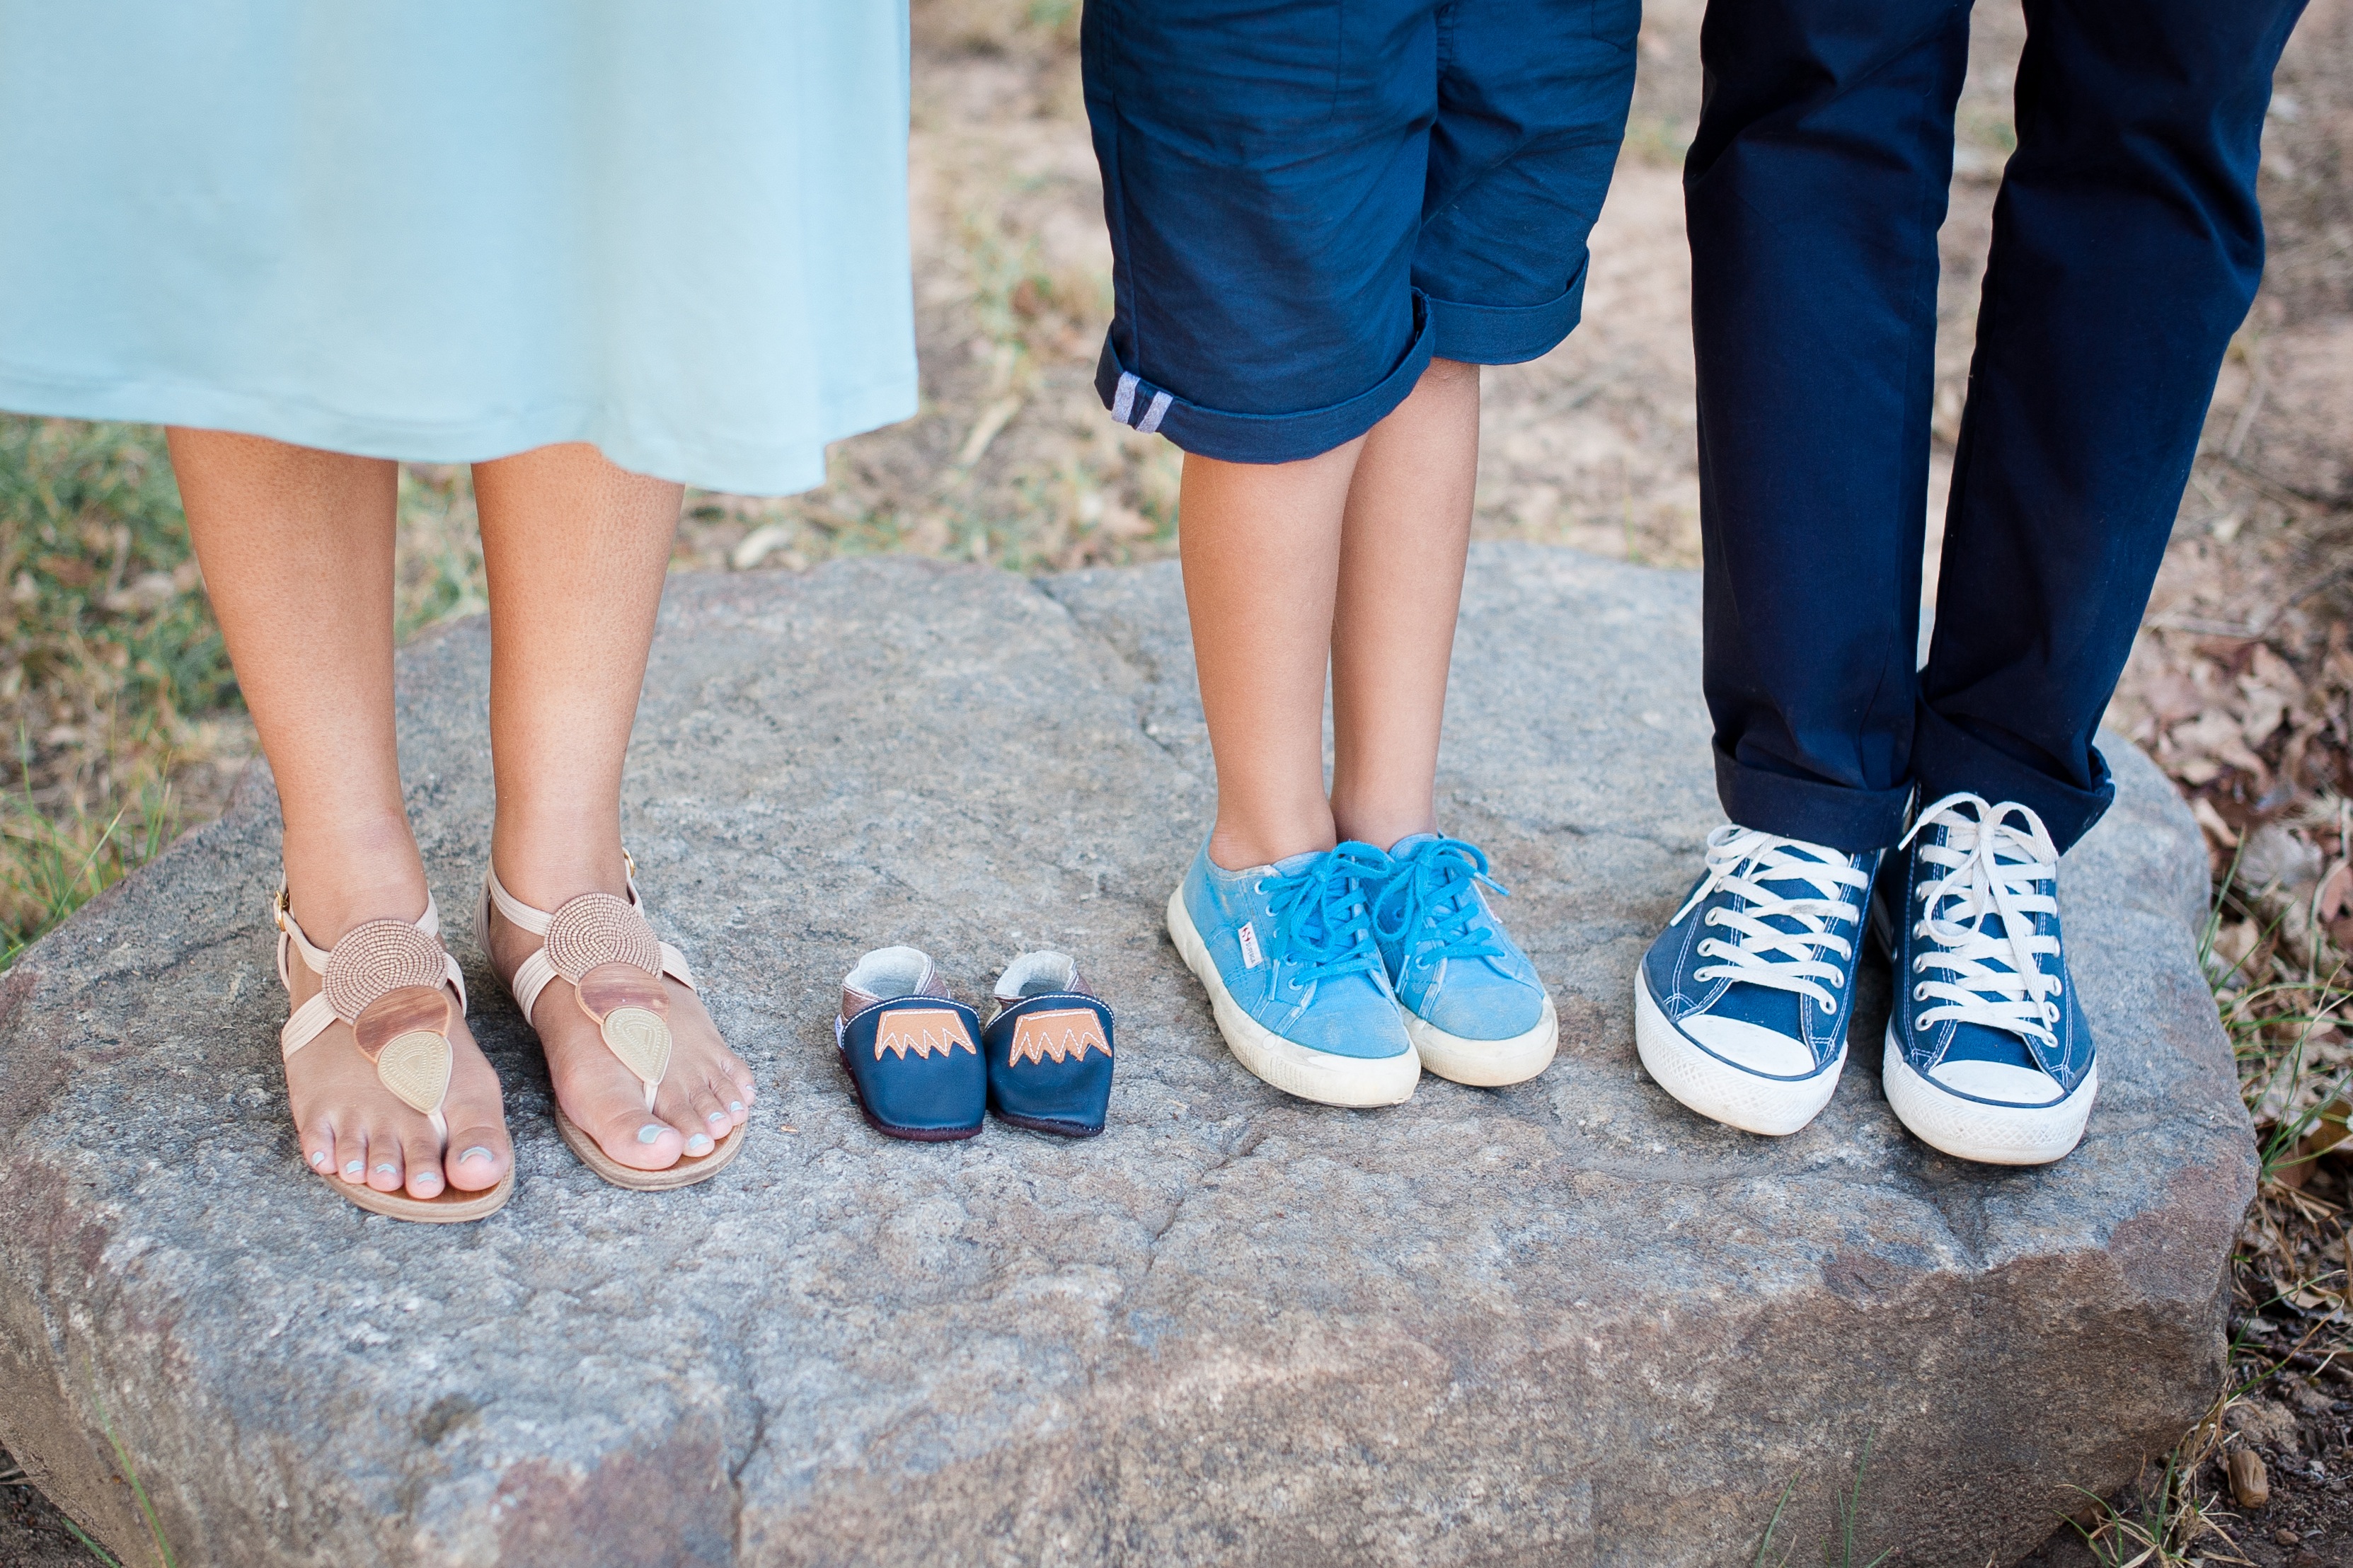
hand, shoe, girl, vacation, leg, young, foot, child, blue, clothing, baby, sandal, maternity, barefoot, shoes, family, ceremony, fun, parenthood, footwear, photograph, pregnant, toe, expecting, baby boy, outdoor shoe, booties, feet closeup, standing on a rock